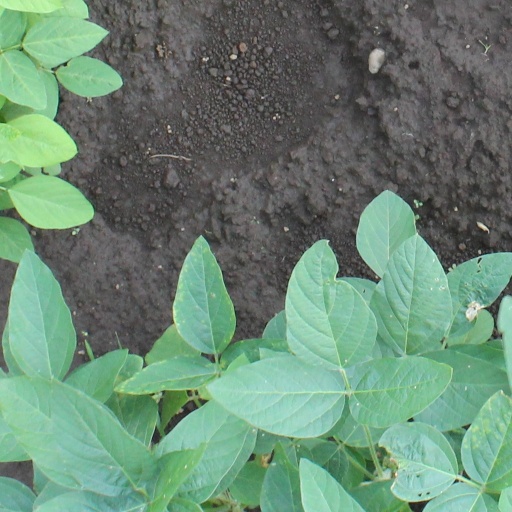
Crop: soybean